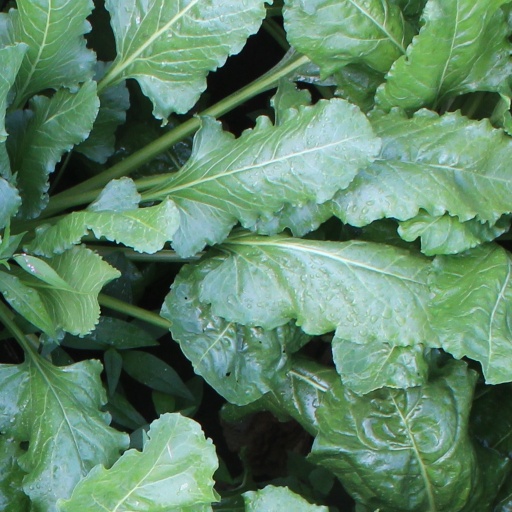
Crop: sugar beet